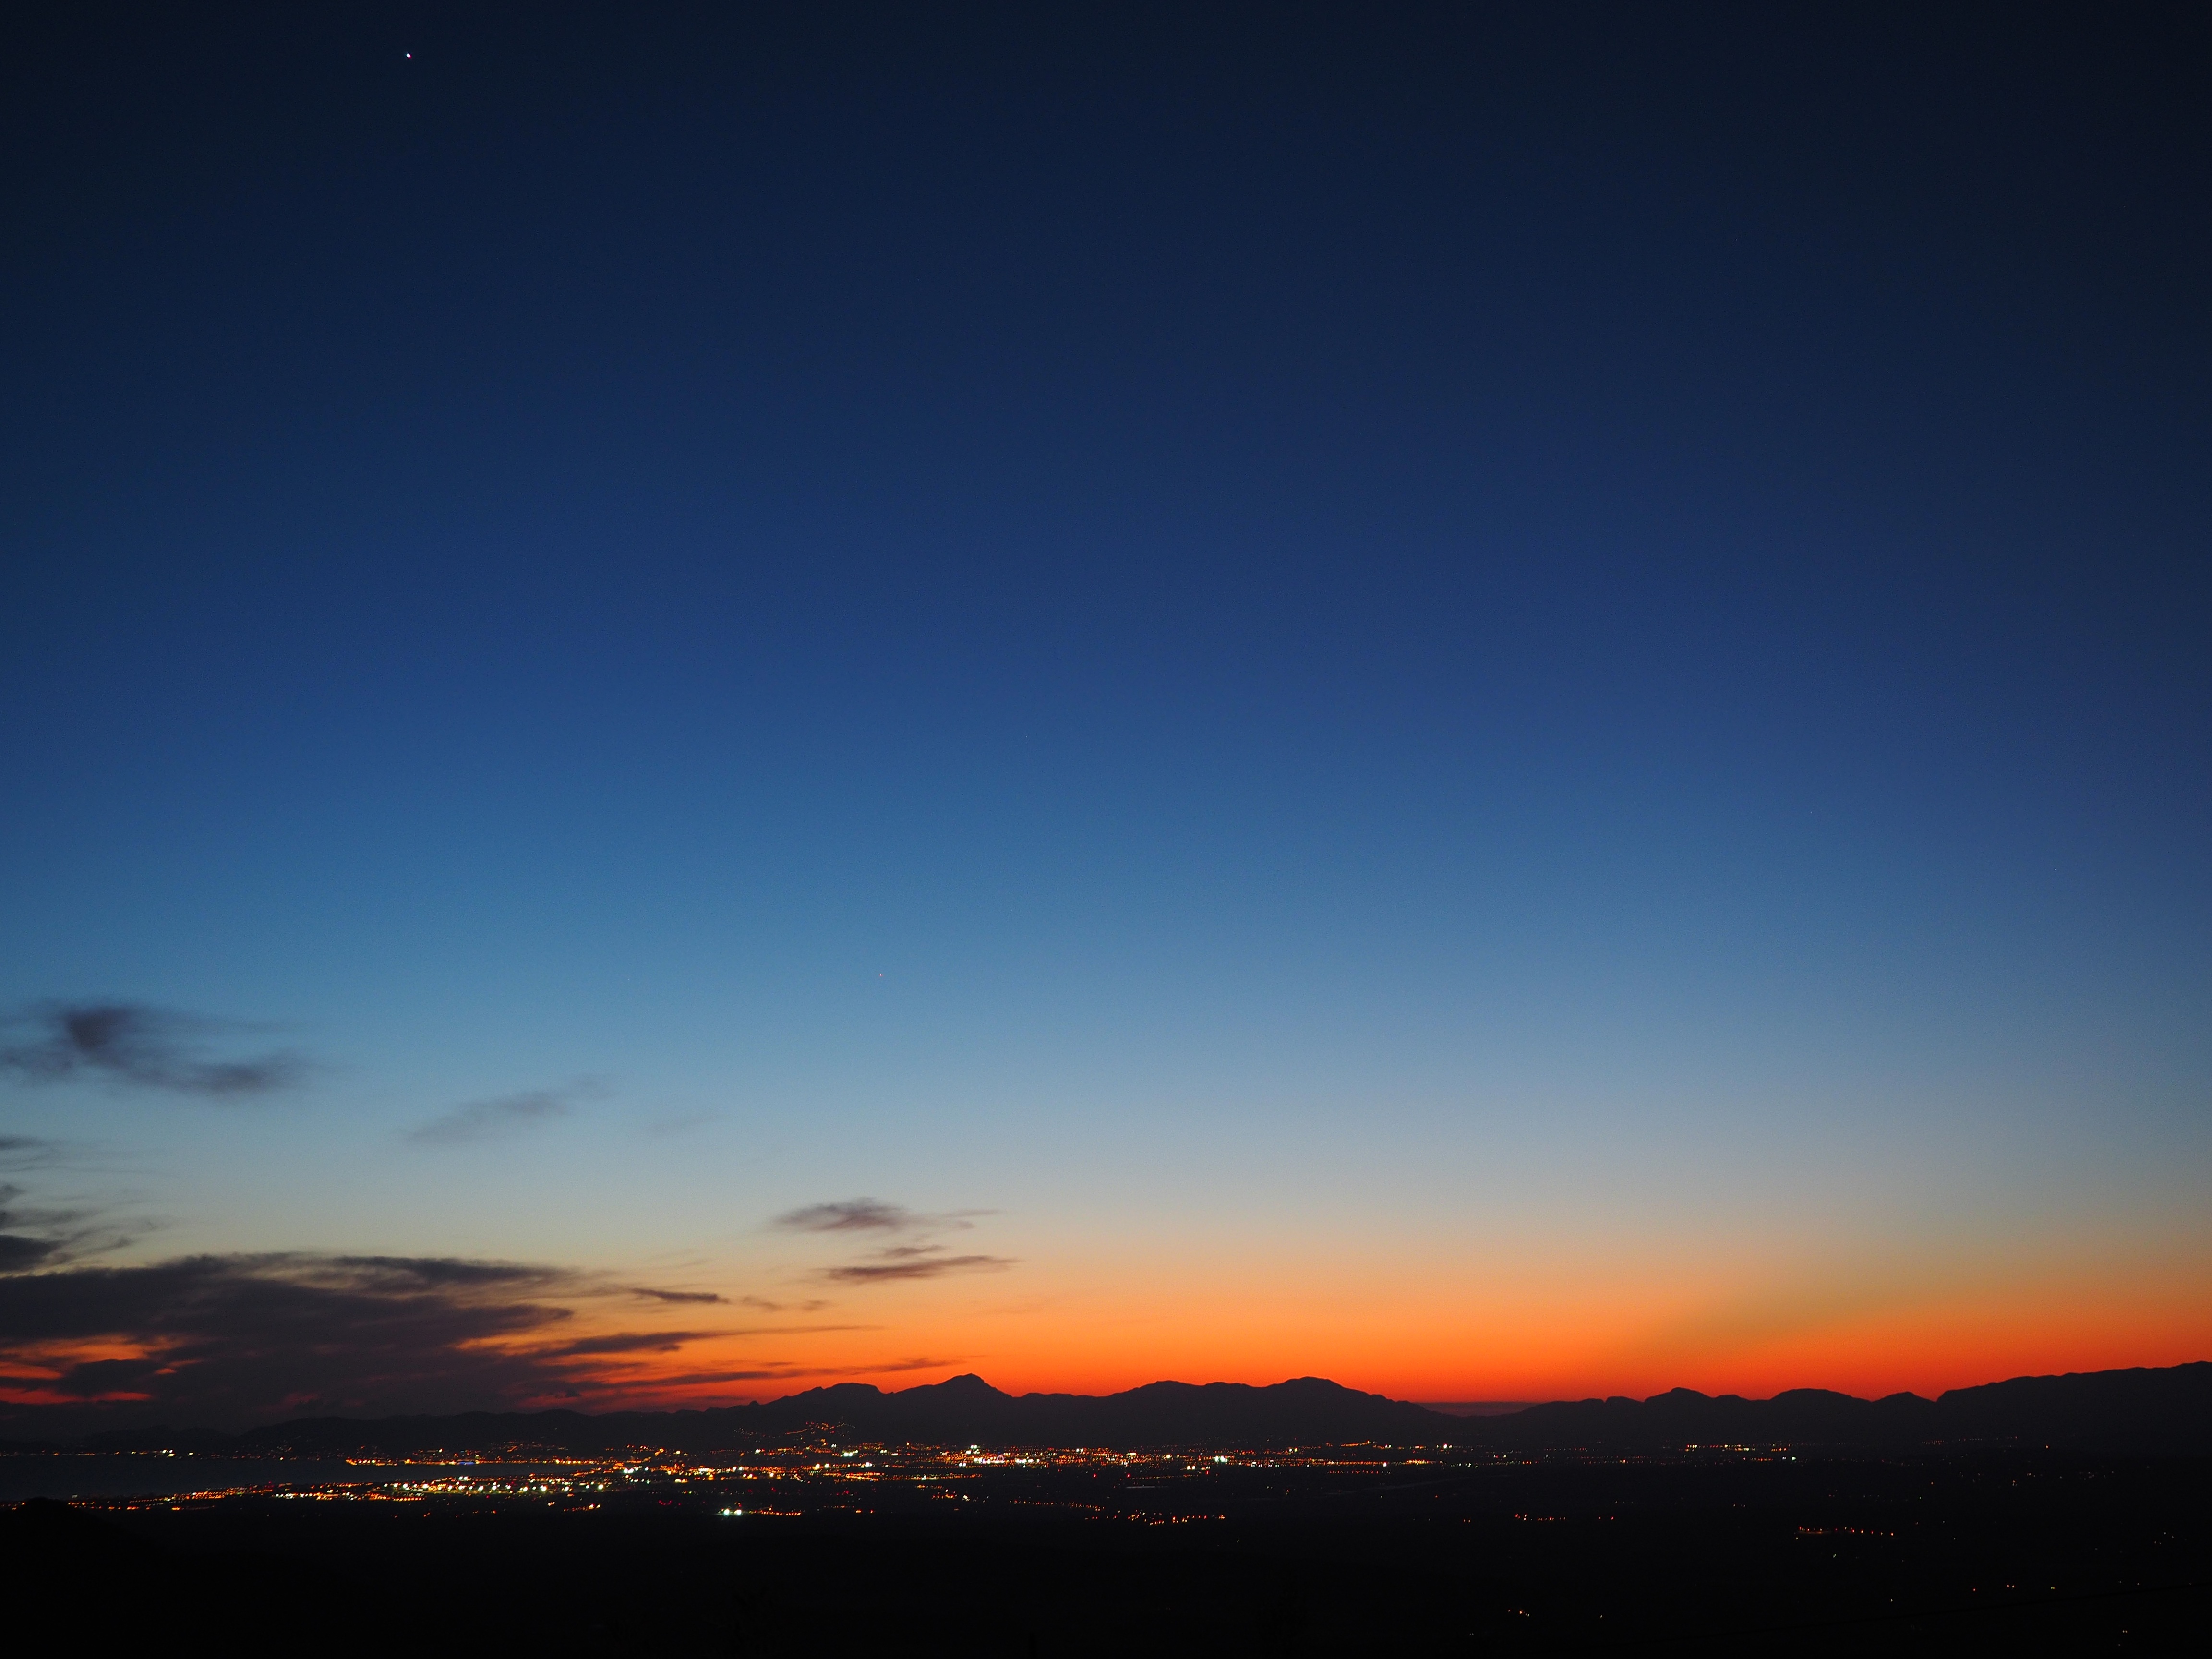
sea, horizon, light, cloud, sky, sunrise, sunset, sunlight, morning, view, dawn, atmosphere, mountain range, dusk, evening, orange, mediterranean, romance, romantic, blue, sparkle, at night, lights, clouds, pastel, mountains, outlook, mallorca, booked, palma, afterglow, pastellfarben, sea bay, palma de mallorca, tramuntana, evening hour, sea of light, serra de tramuntana, evening hours, puig de randa, balearic islands spain, bay of palma, atmosphere of earth, red sky at morning